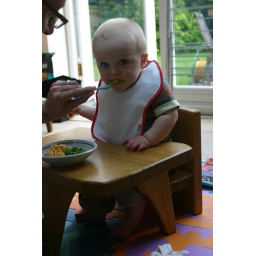
Eating at table and chair set made by Uncle Toby for Eva